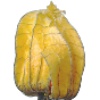
Label: physalis_with_husk